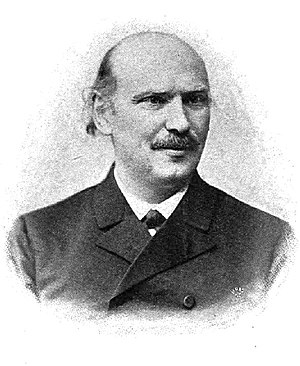
Adolf Stern
Adolf Stern, oprindelig Adolf Ernst, (14. juni 1835 i Leipzig–15. april 1907 i Dresden) var en tysk forfatter og litteraturhistoriker. Español: Adolf Stern, de nombre real Adolf Ernst (Leipzig, 14 de junio de 1835 - Dresde, 15 de abril de 1907) fue un historiador de la literatura y poeta alemán.
Adolf Stern var en tysk forfatter og litteraturhistoriker.